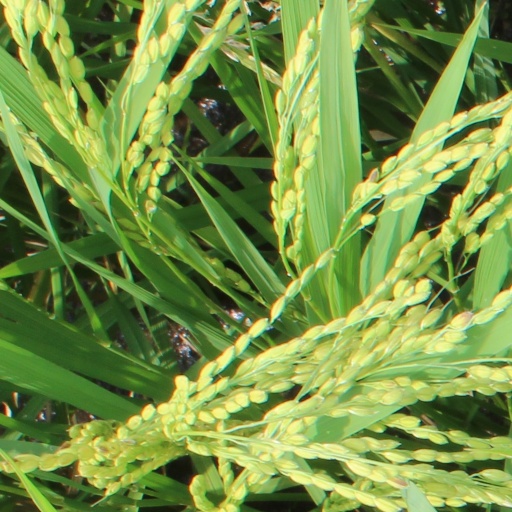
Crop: rice